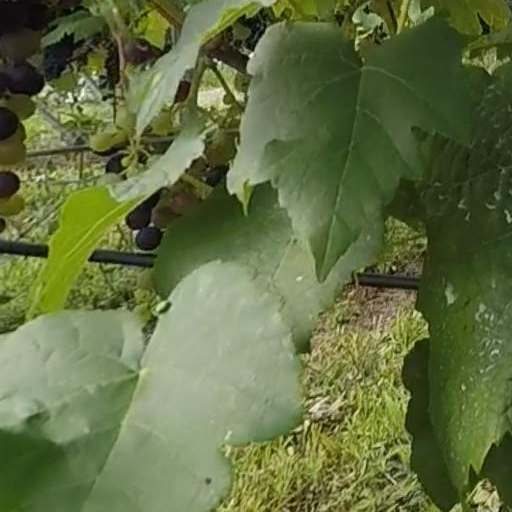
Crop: grape